University Hall (Brown University)

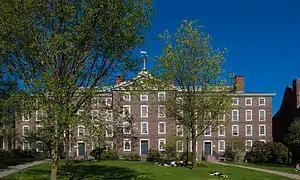
"Front View"

University Hall is the first and oldest building on the campus of Brown University in Providence, Rhode Island. Built in 1770, the building is one of only seven extant college buildings built prior to the American Revolution. According to architectural historian Bryant F. Tolles Jr., the structure is "one of the genuine icons of early American collegiate architecture."